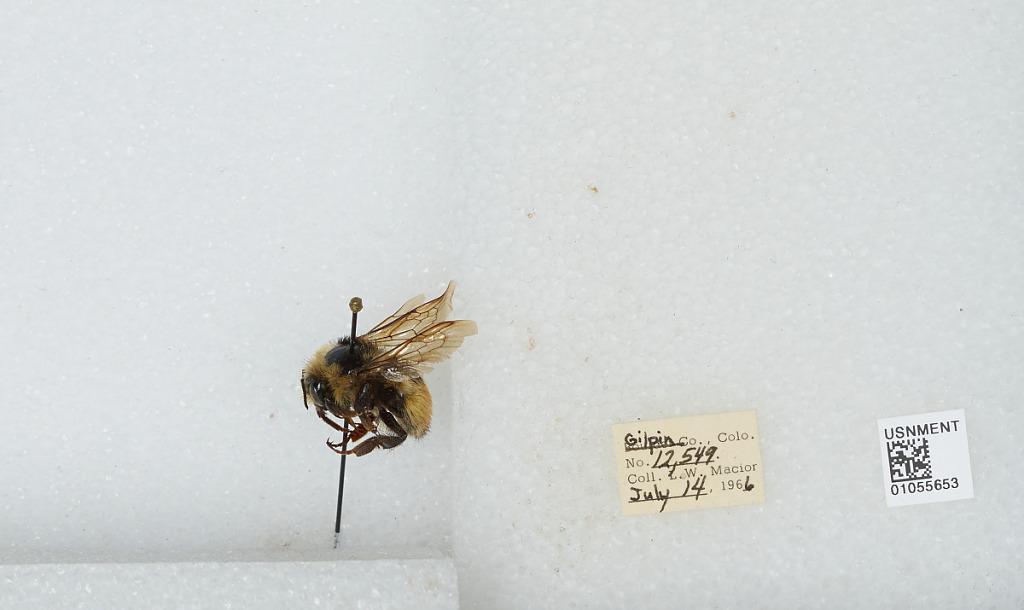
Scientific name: Bombus (Pyrobombus) bifarius Cresson
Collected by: L. Macior
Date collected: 1966-7-14
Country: United States
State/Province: Colorado
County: Gilpin
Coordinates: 39.86, -105.52